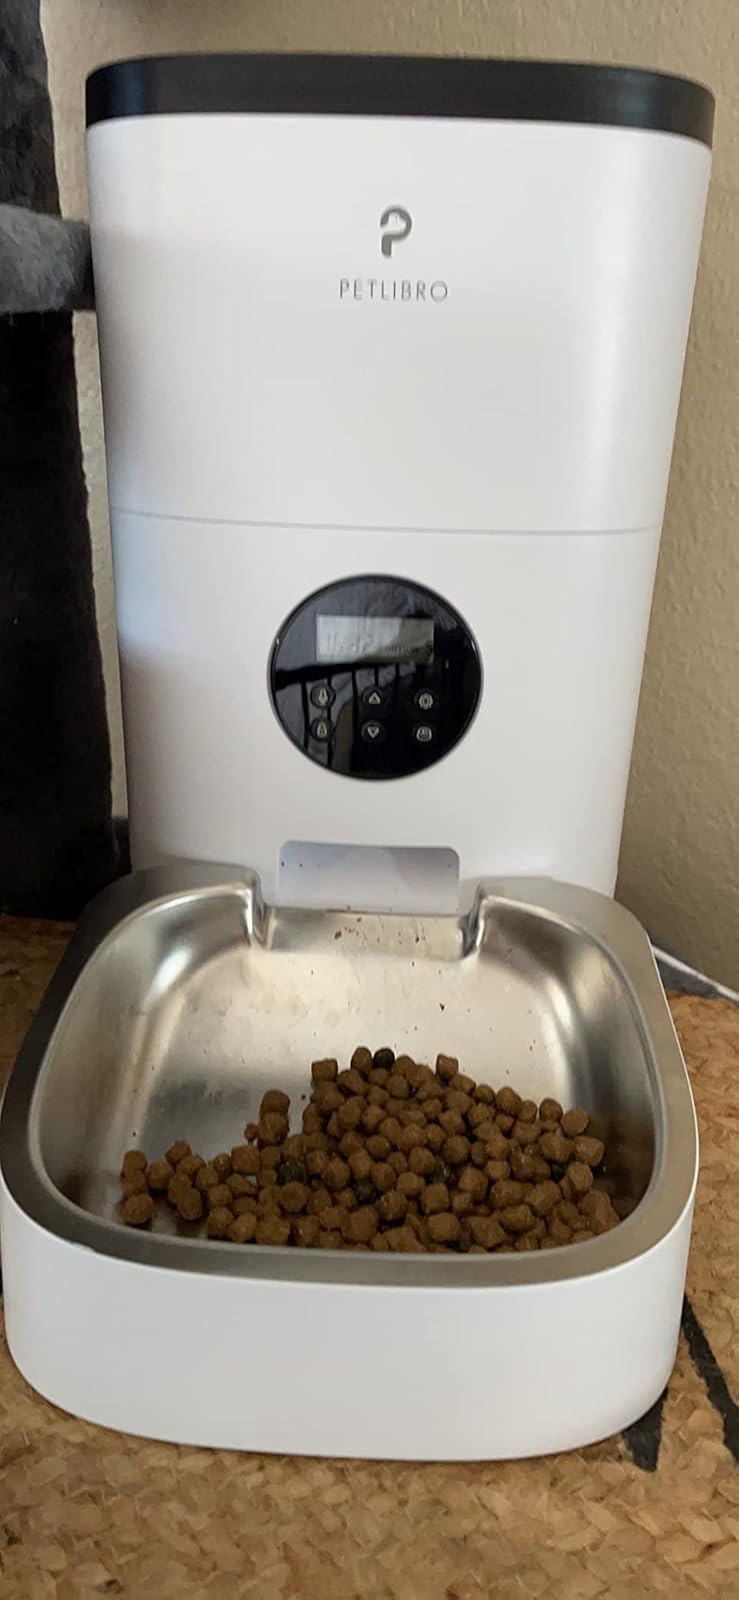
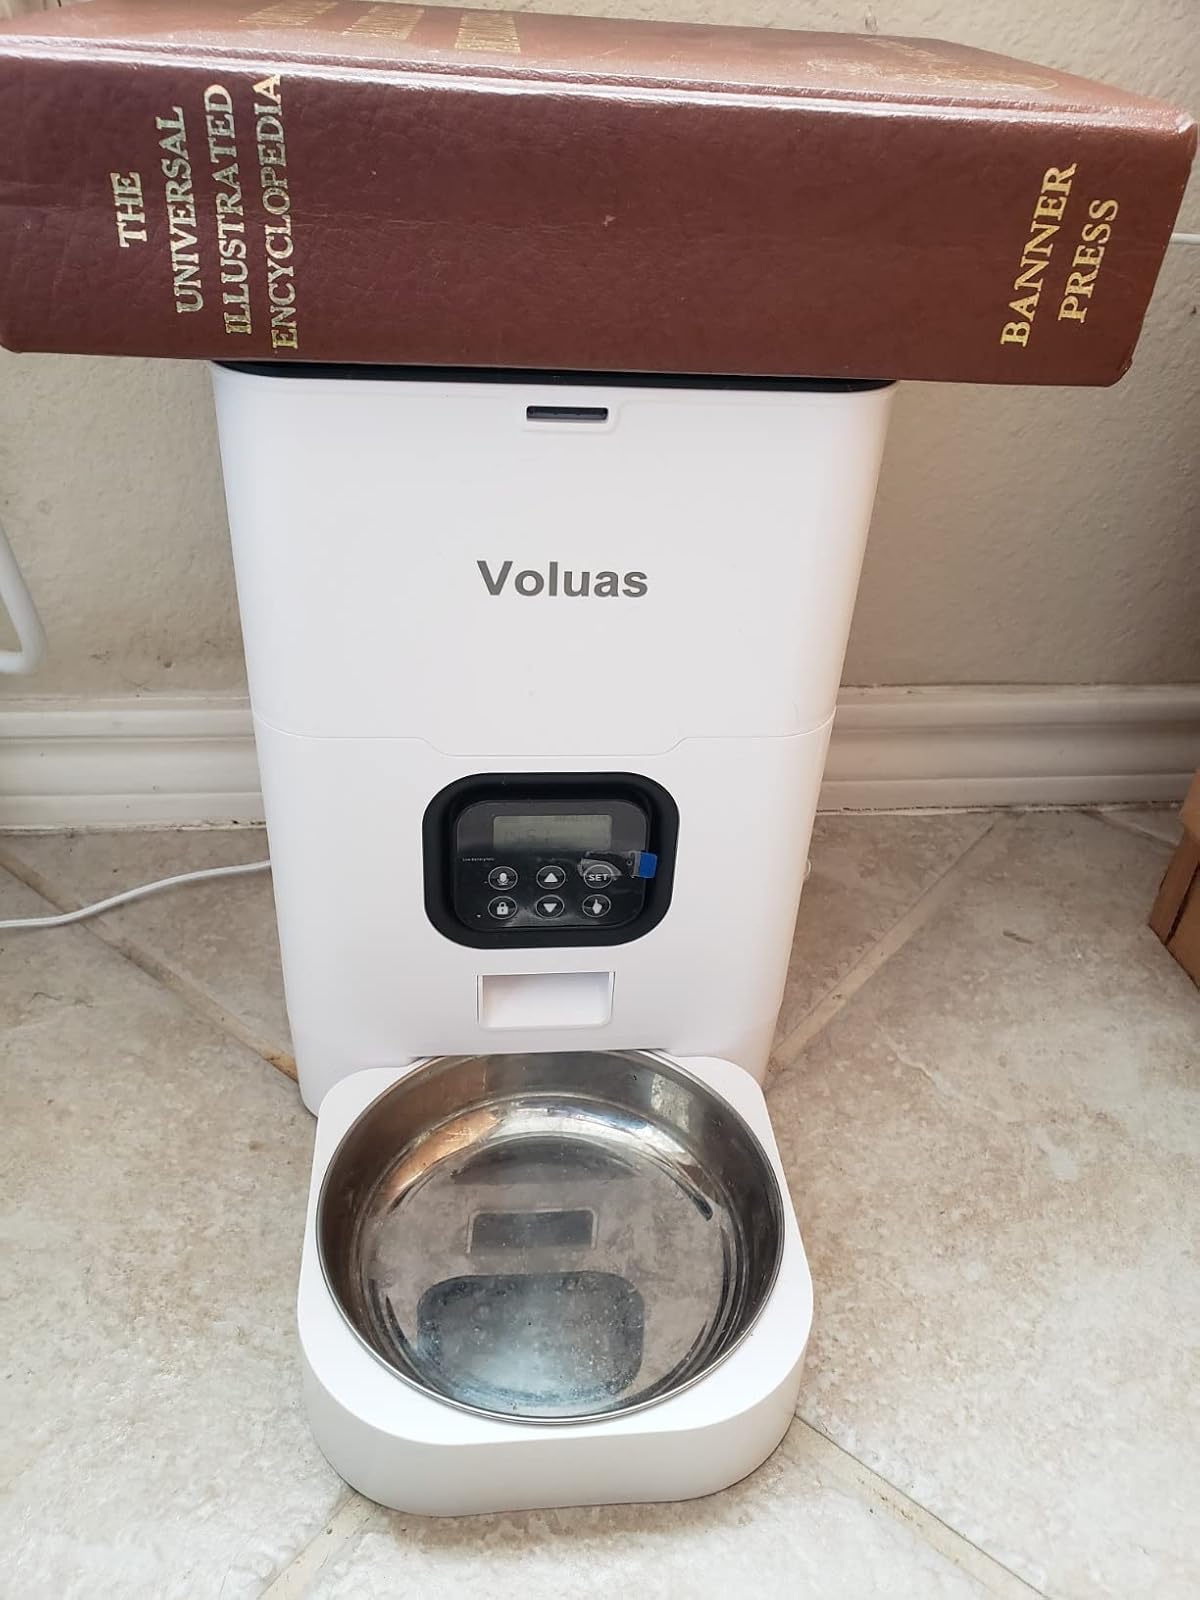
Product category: items_feeder
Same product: no